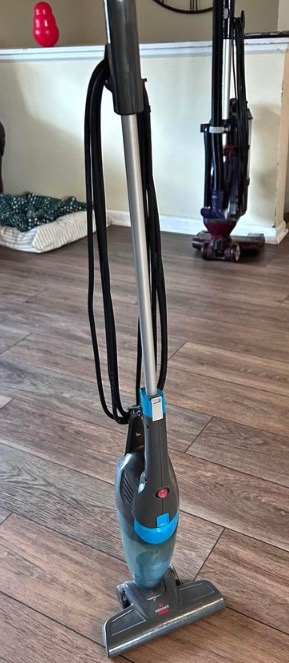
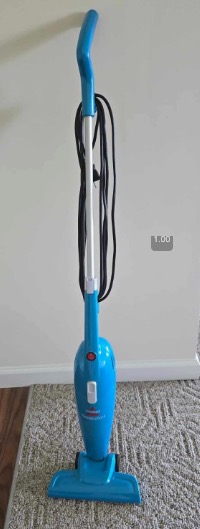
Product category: items_vacuum
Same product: no